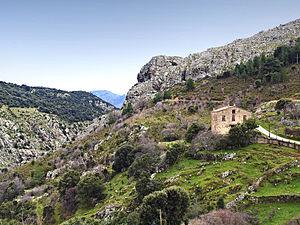
Mausoléo (Corsica) - Gorges du ruisseau de Francioni
Mausoléo est une commune française située dans la circonscription départementale de la Haute-Corse et le territoire de la collectivité de Corse. Elle appartient à l'ancienne piève de Giussani.